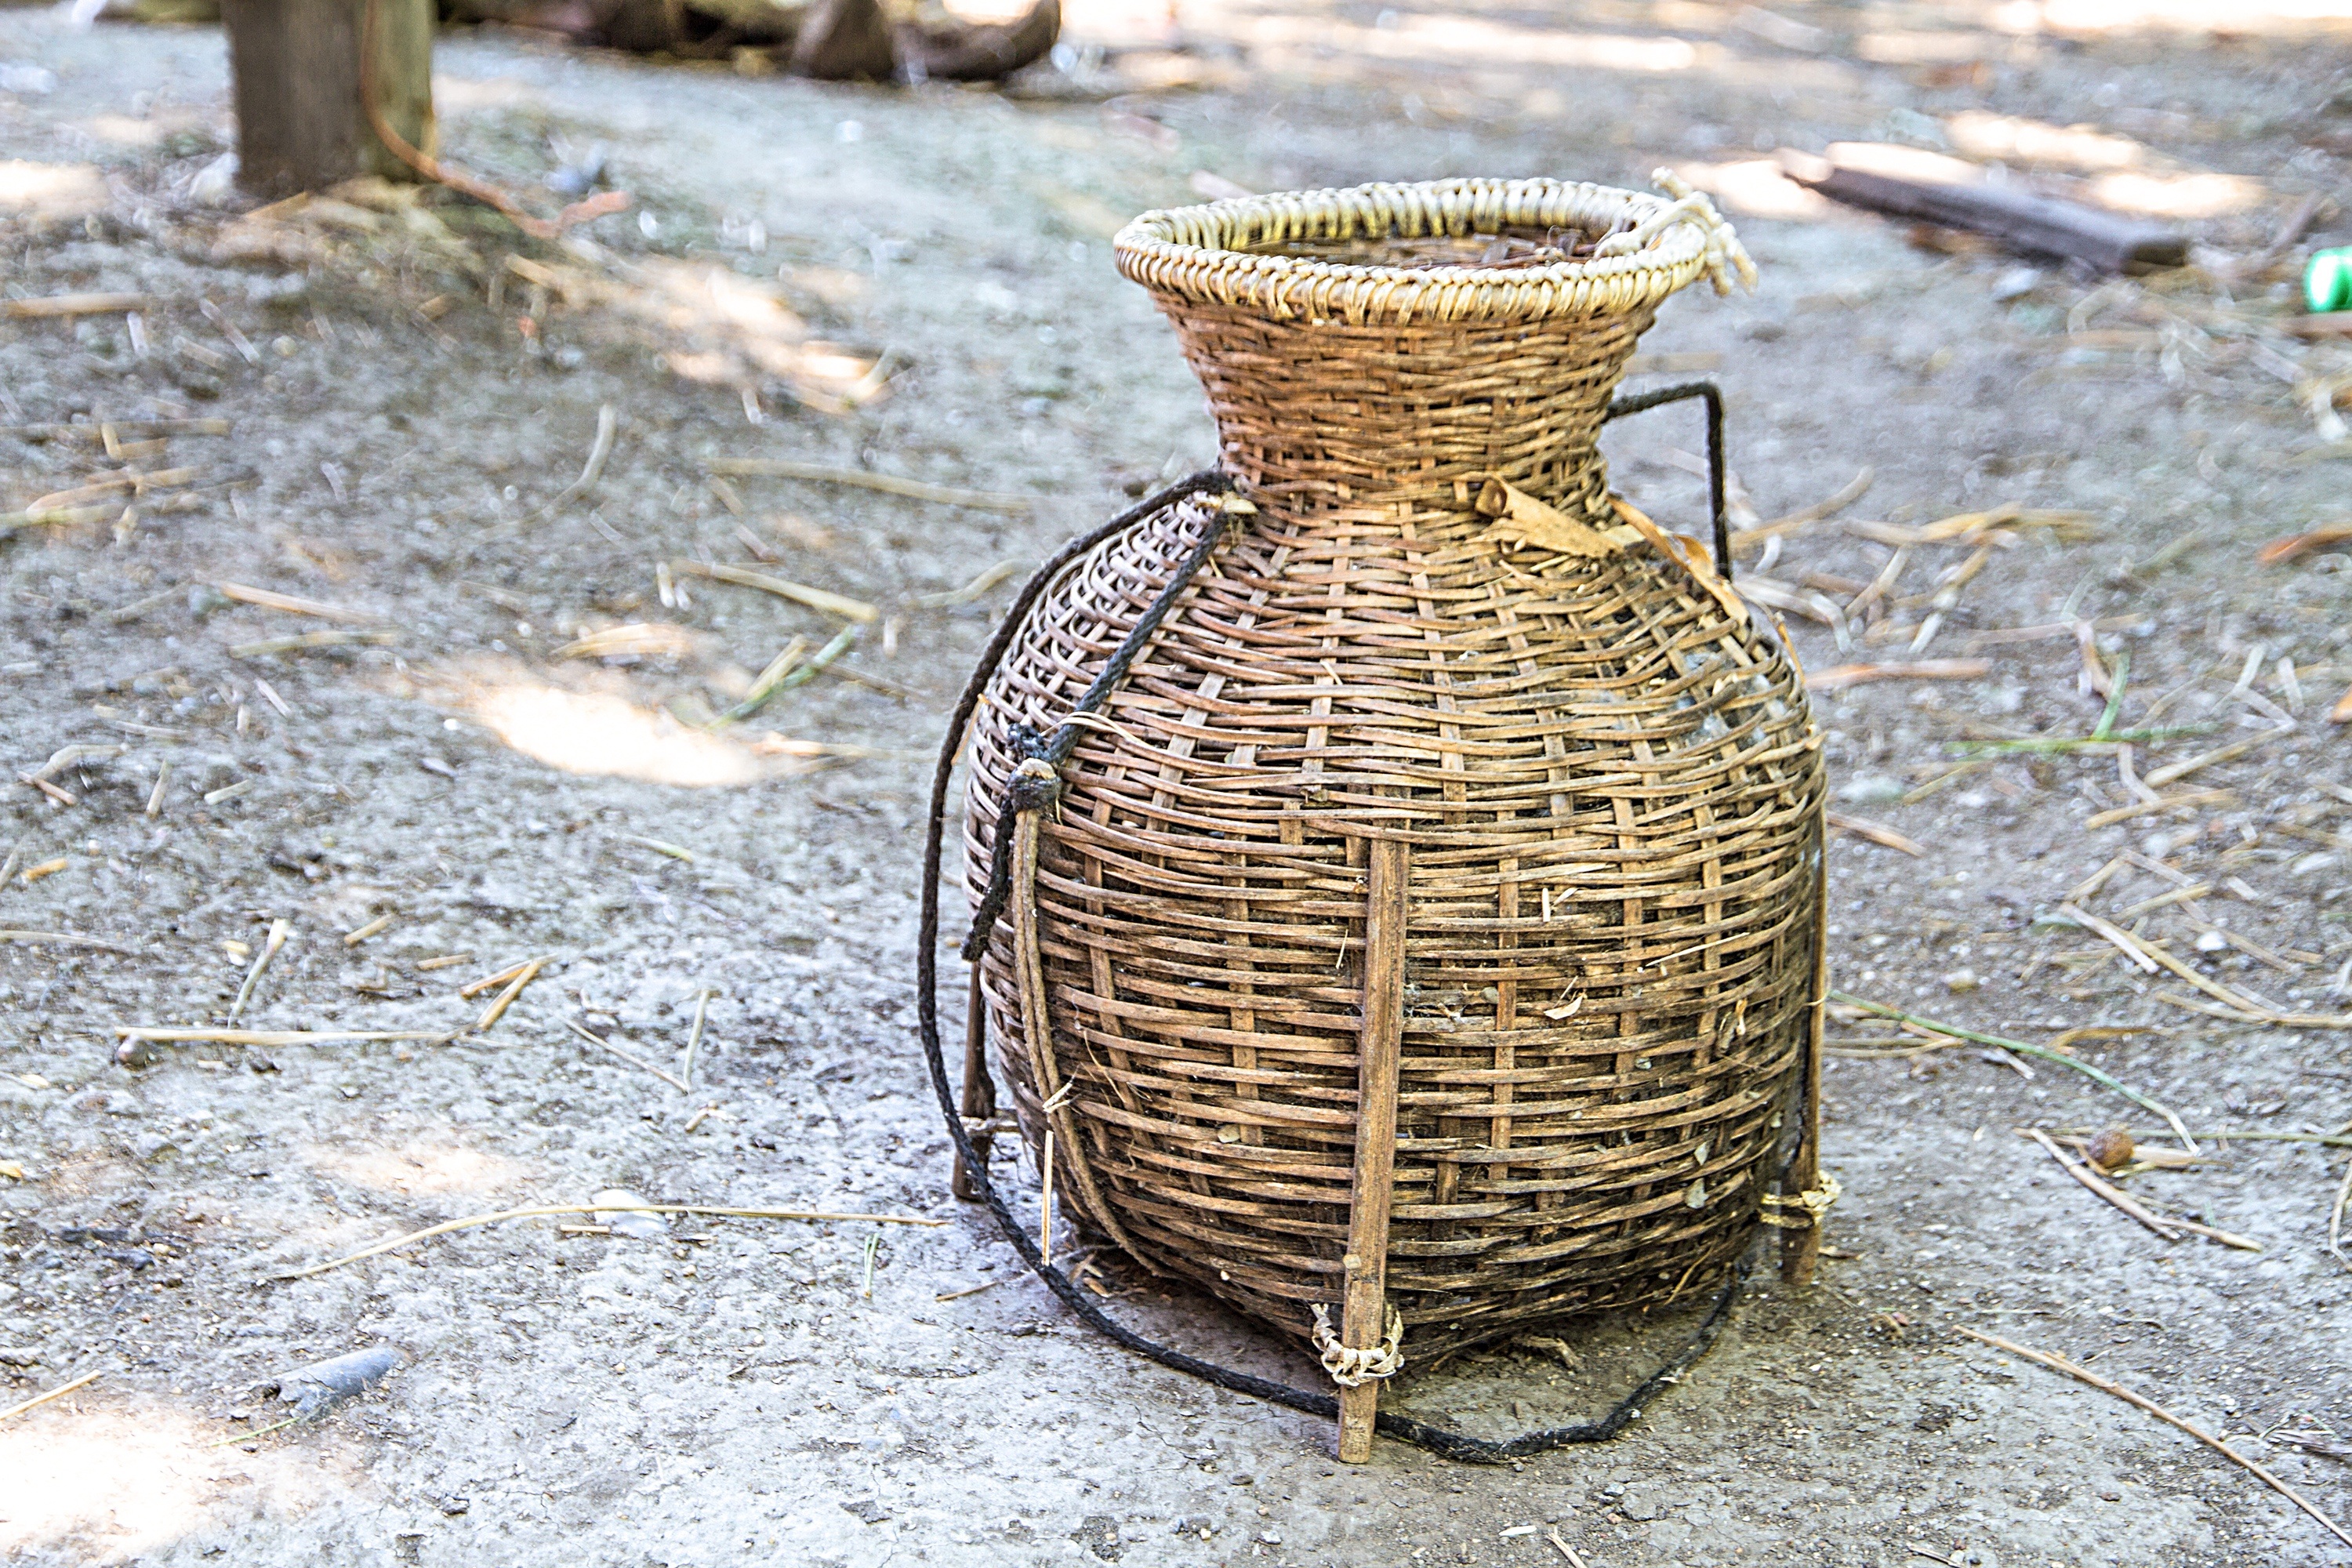
wood, agriculture, basket, material, elbow, catch, grass family